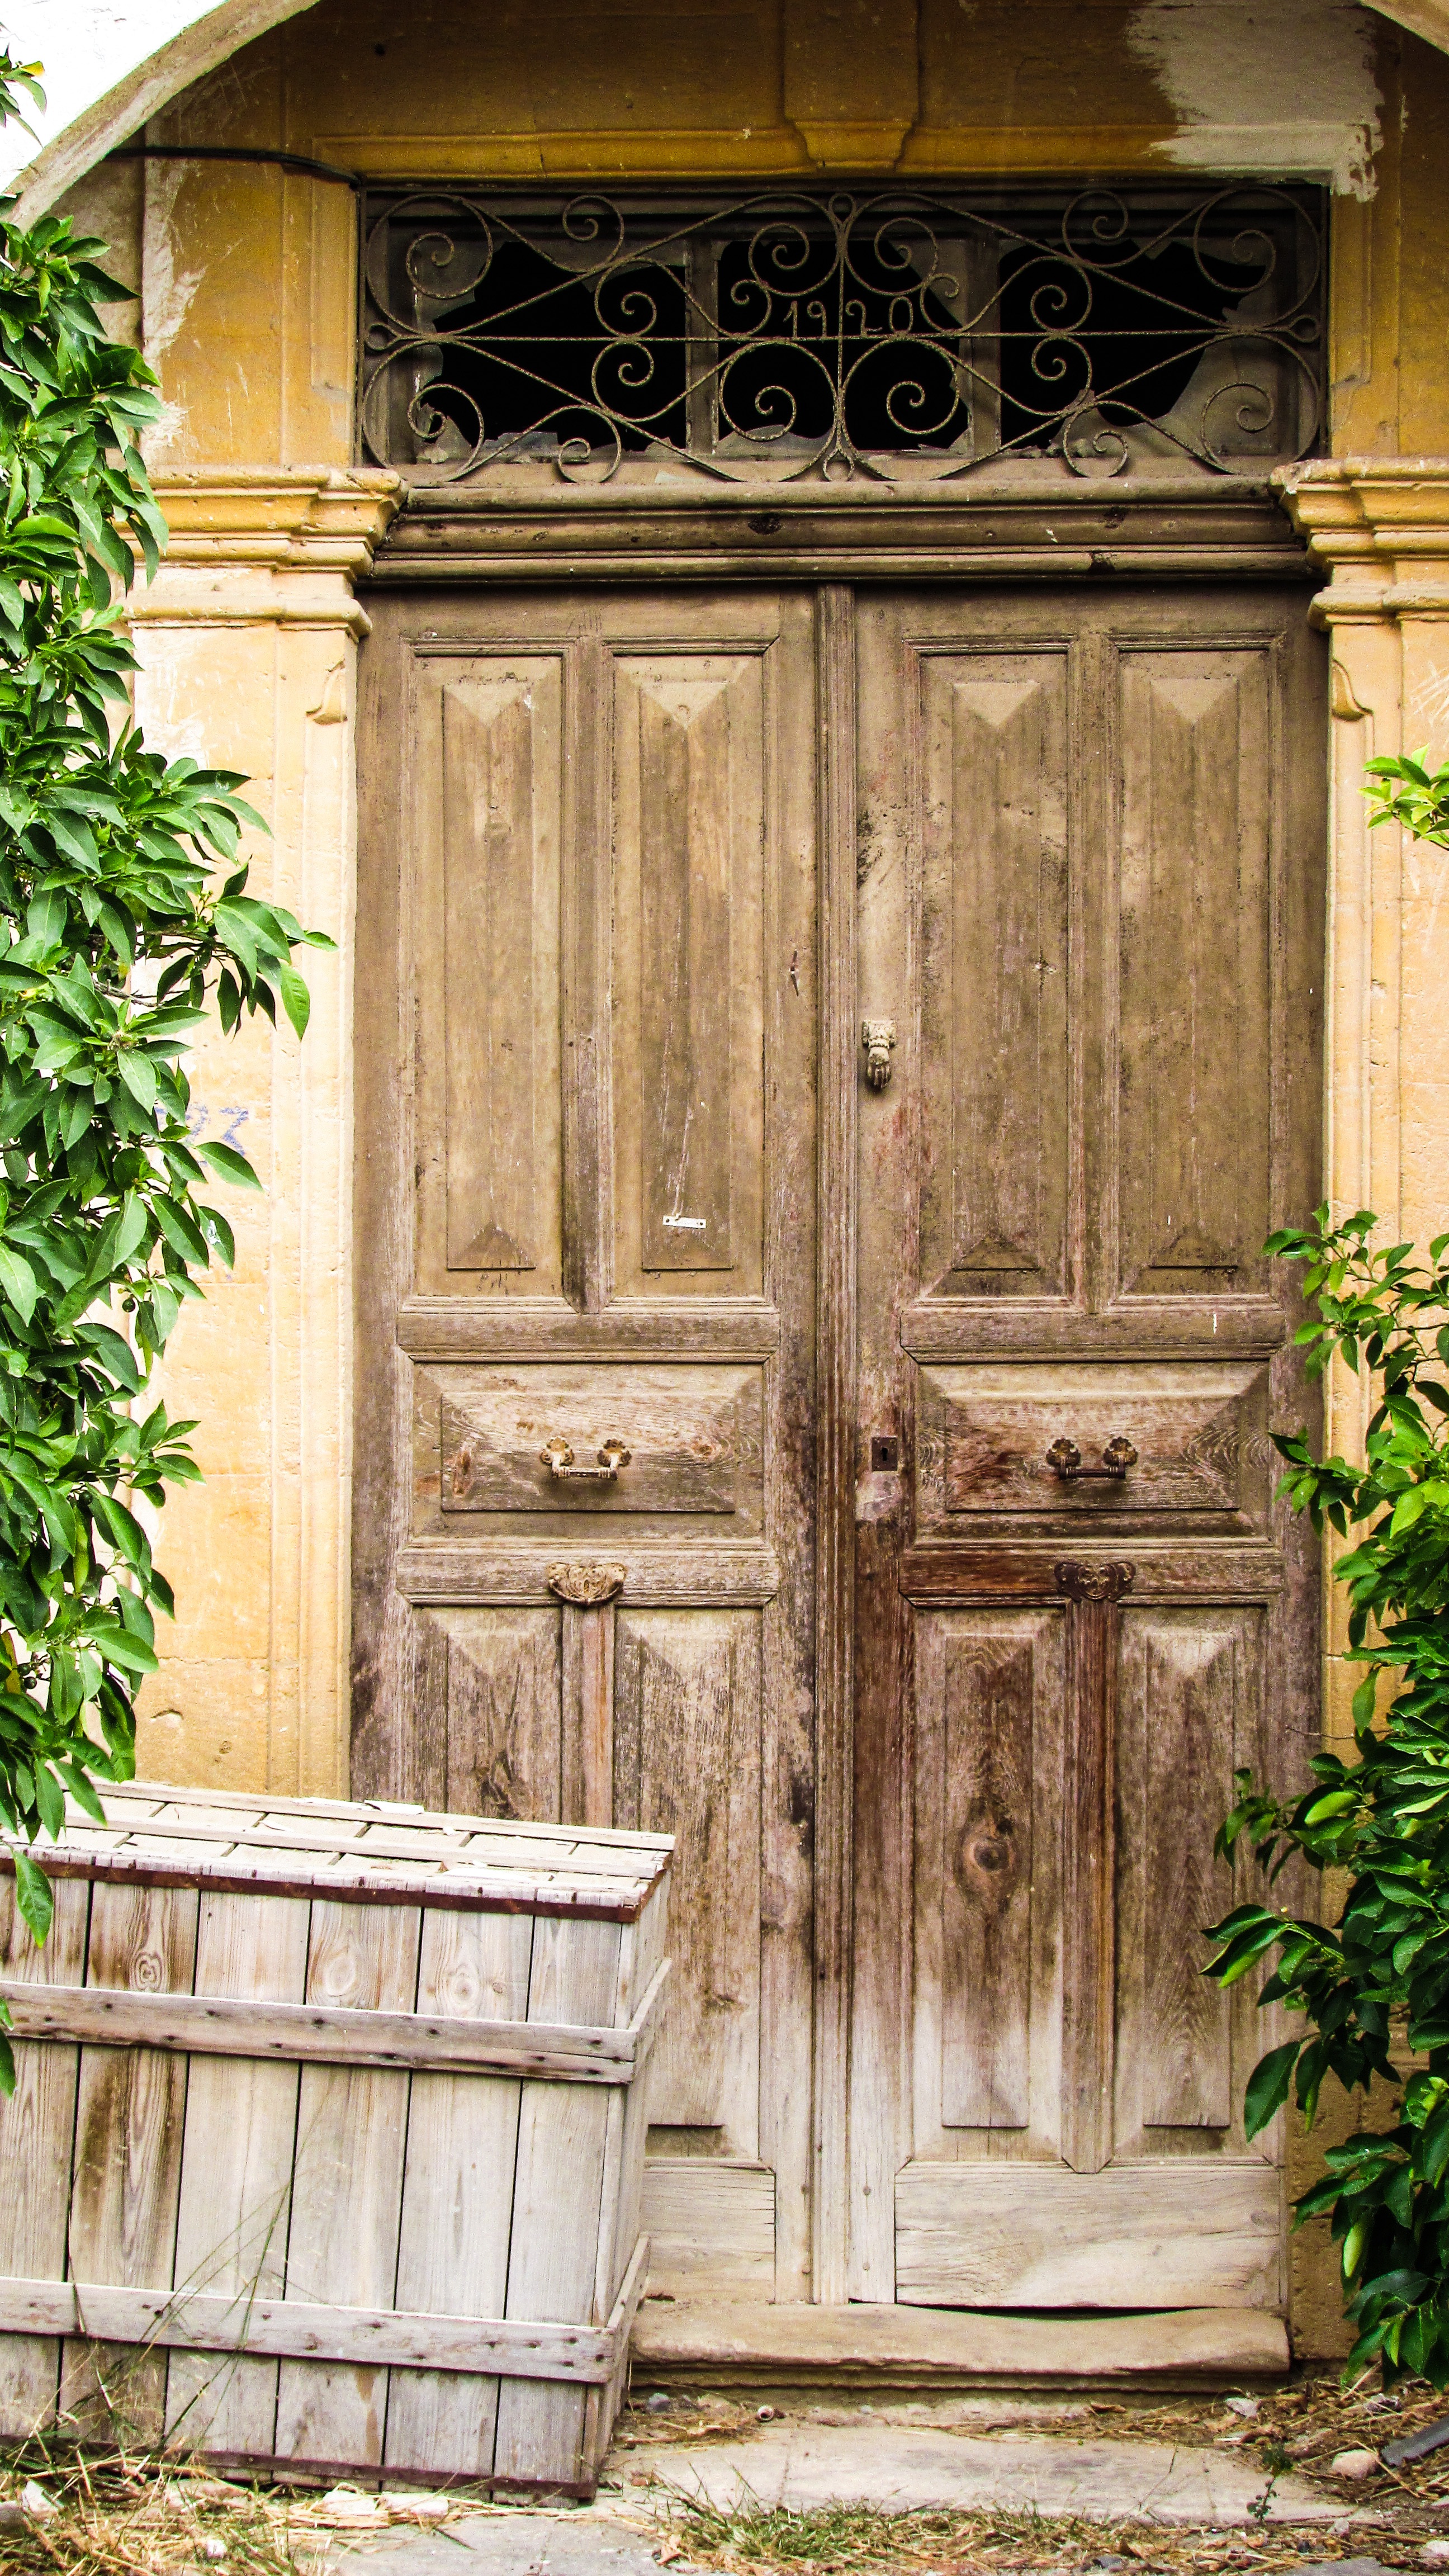
architecture, wood, house, window, old, home, wall, village, column, facade, abandoned, door, damaged, traditional, cyprus, athienou, ancient history